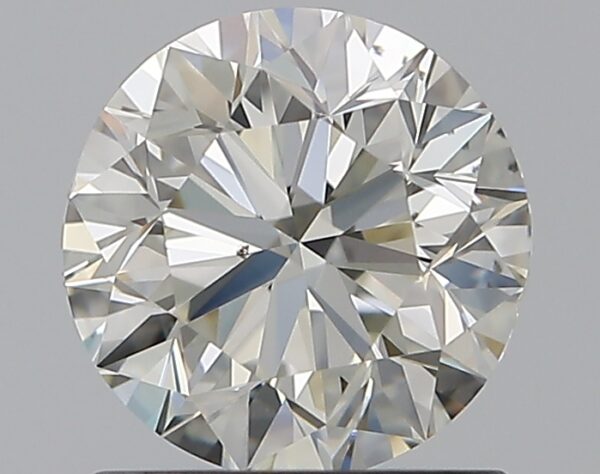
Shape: round
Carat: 1
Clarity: VS2
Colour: K
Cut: VG
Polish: EX
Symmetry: VG
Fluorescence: N
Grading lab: GIA
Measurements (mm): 6.17 x 6.22 x 4.01